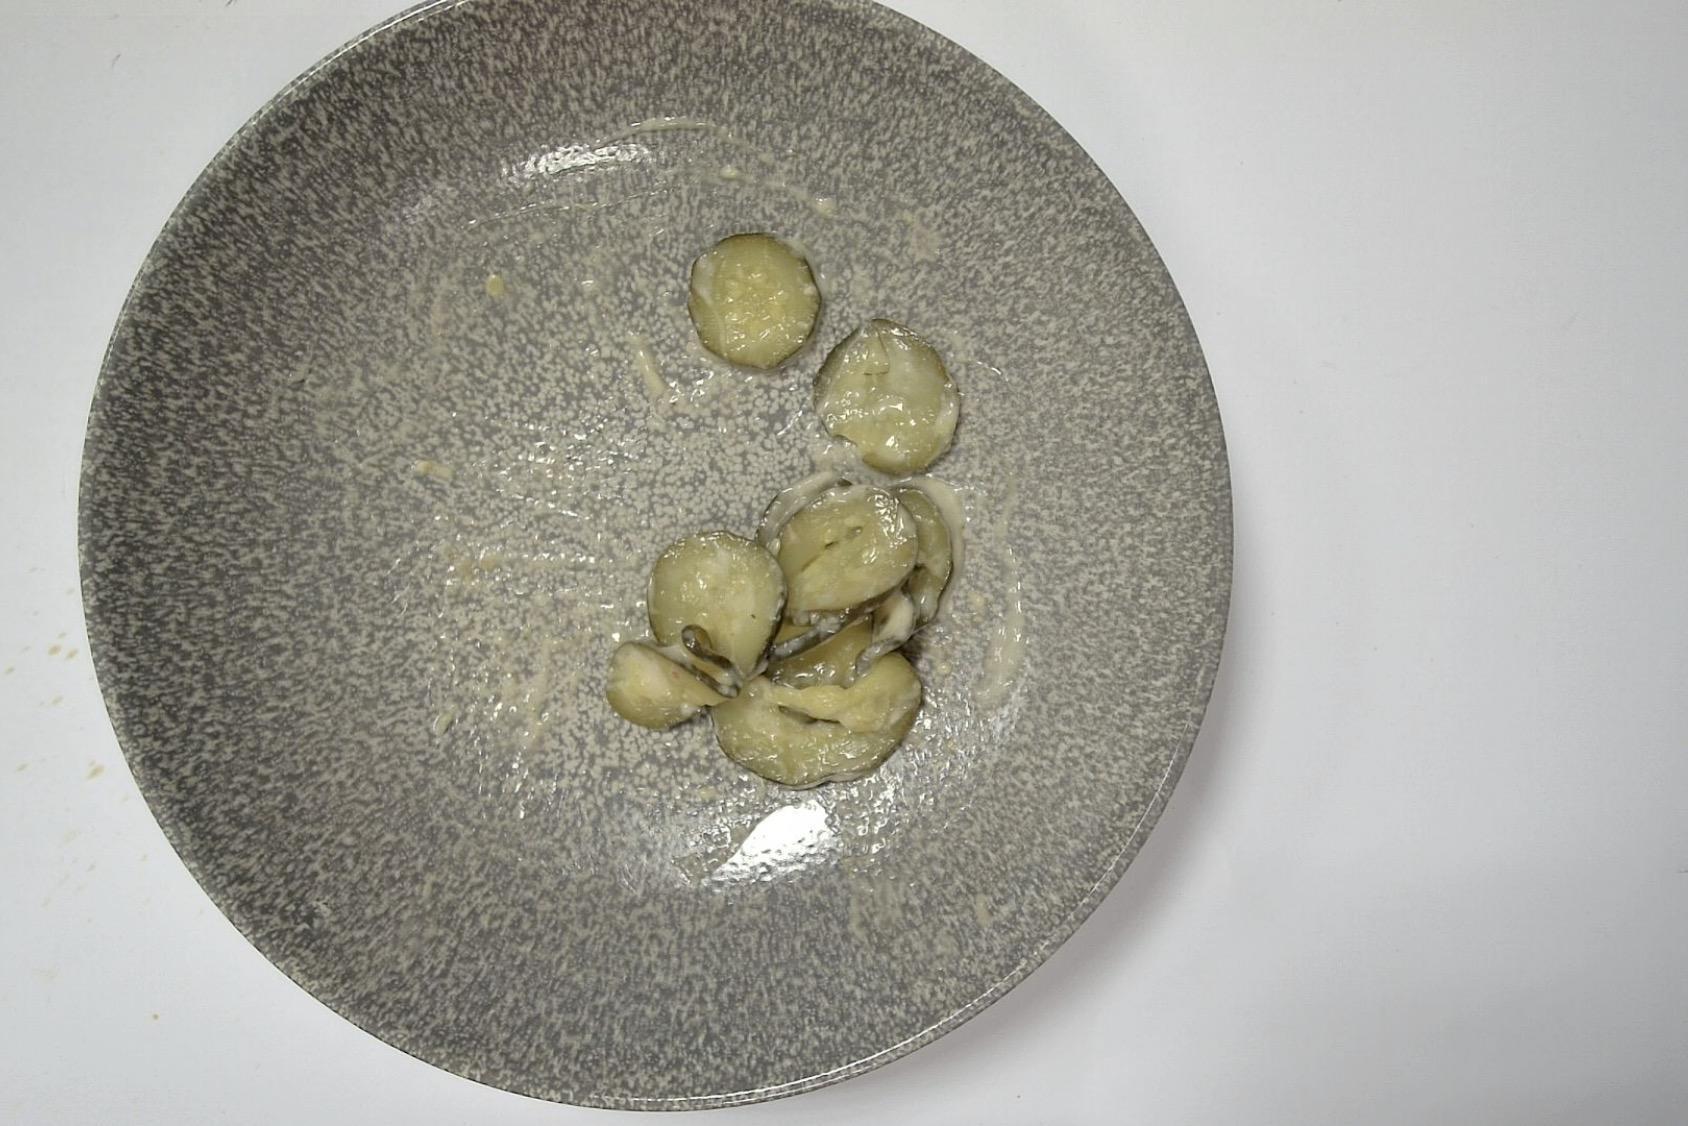
Dish: Pfanne mit Zucchini Paprika , Seelachs in Helle Sauce mit Eierspätzle
Portion size: Normale Portion
Ingredients: egg-spaetzle), zucchini-or-courgette, light-sauce-or-white-sauce, pollock-or-coalfish, paprika-or-bell-pepper
Weight as served: 318 g
Energy as served: 357,42 kcal (1.480,18 kJ)
Fat: 16,142 g (saturated: 4,468 g)
Carbohydrates: 21,85 g (sugar: 3,95 g)
Protein: 29,136 g
Salt: 2,272 g
Weight after return: 282 g
Energy after return: 316,957 kcal